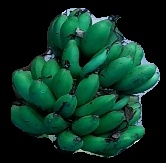
Variety: rasbale
Grade: grade3